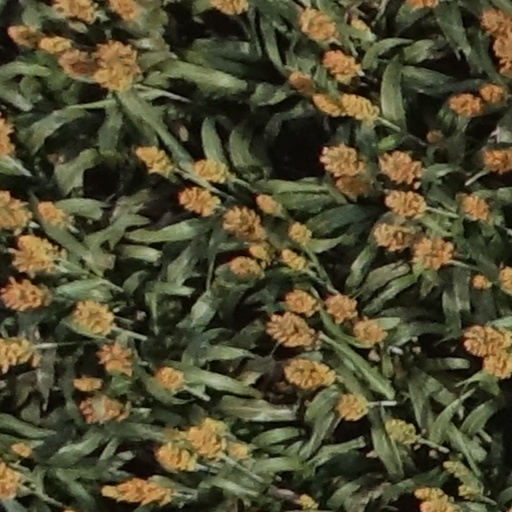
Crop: sorghum